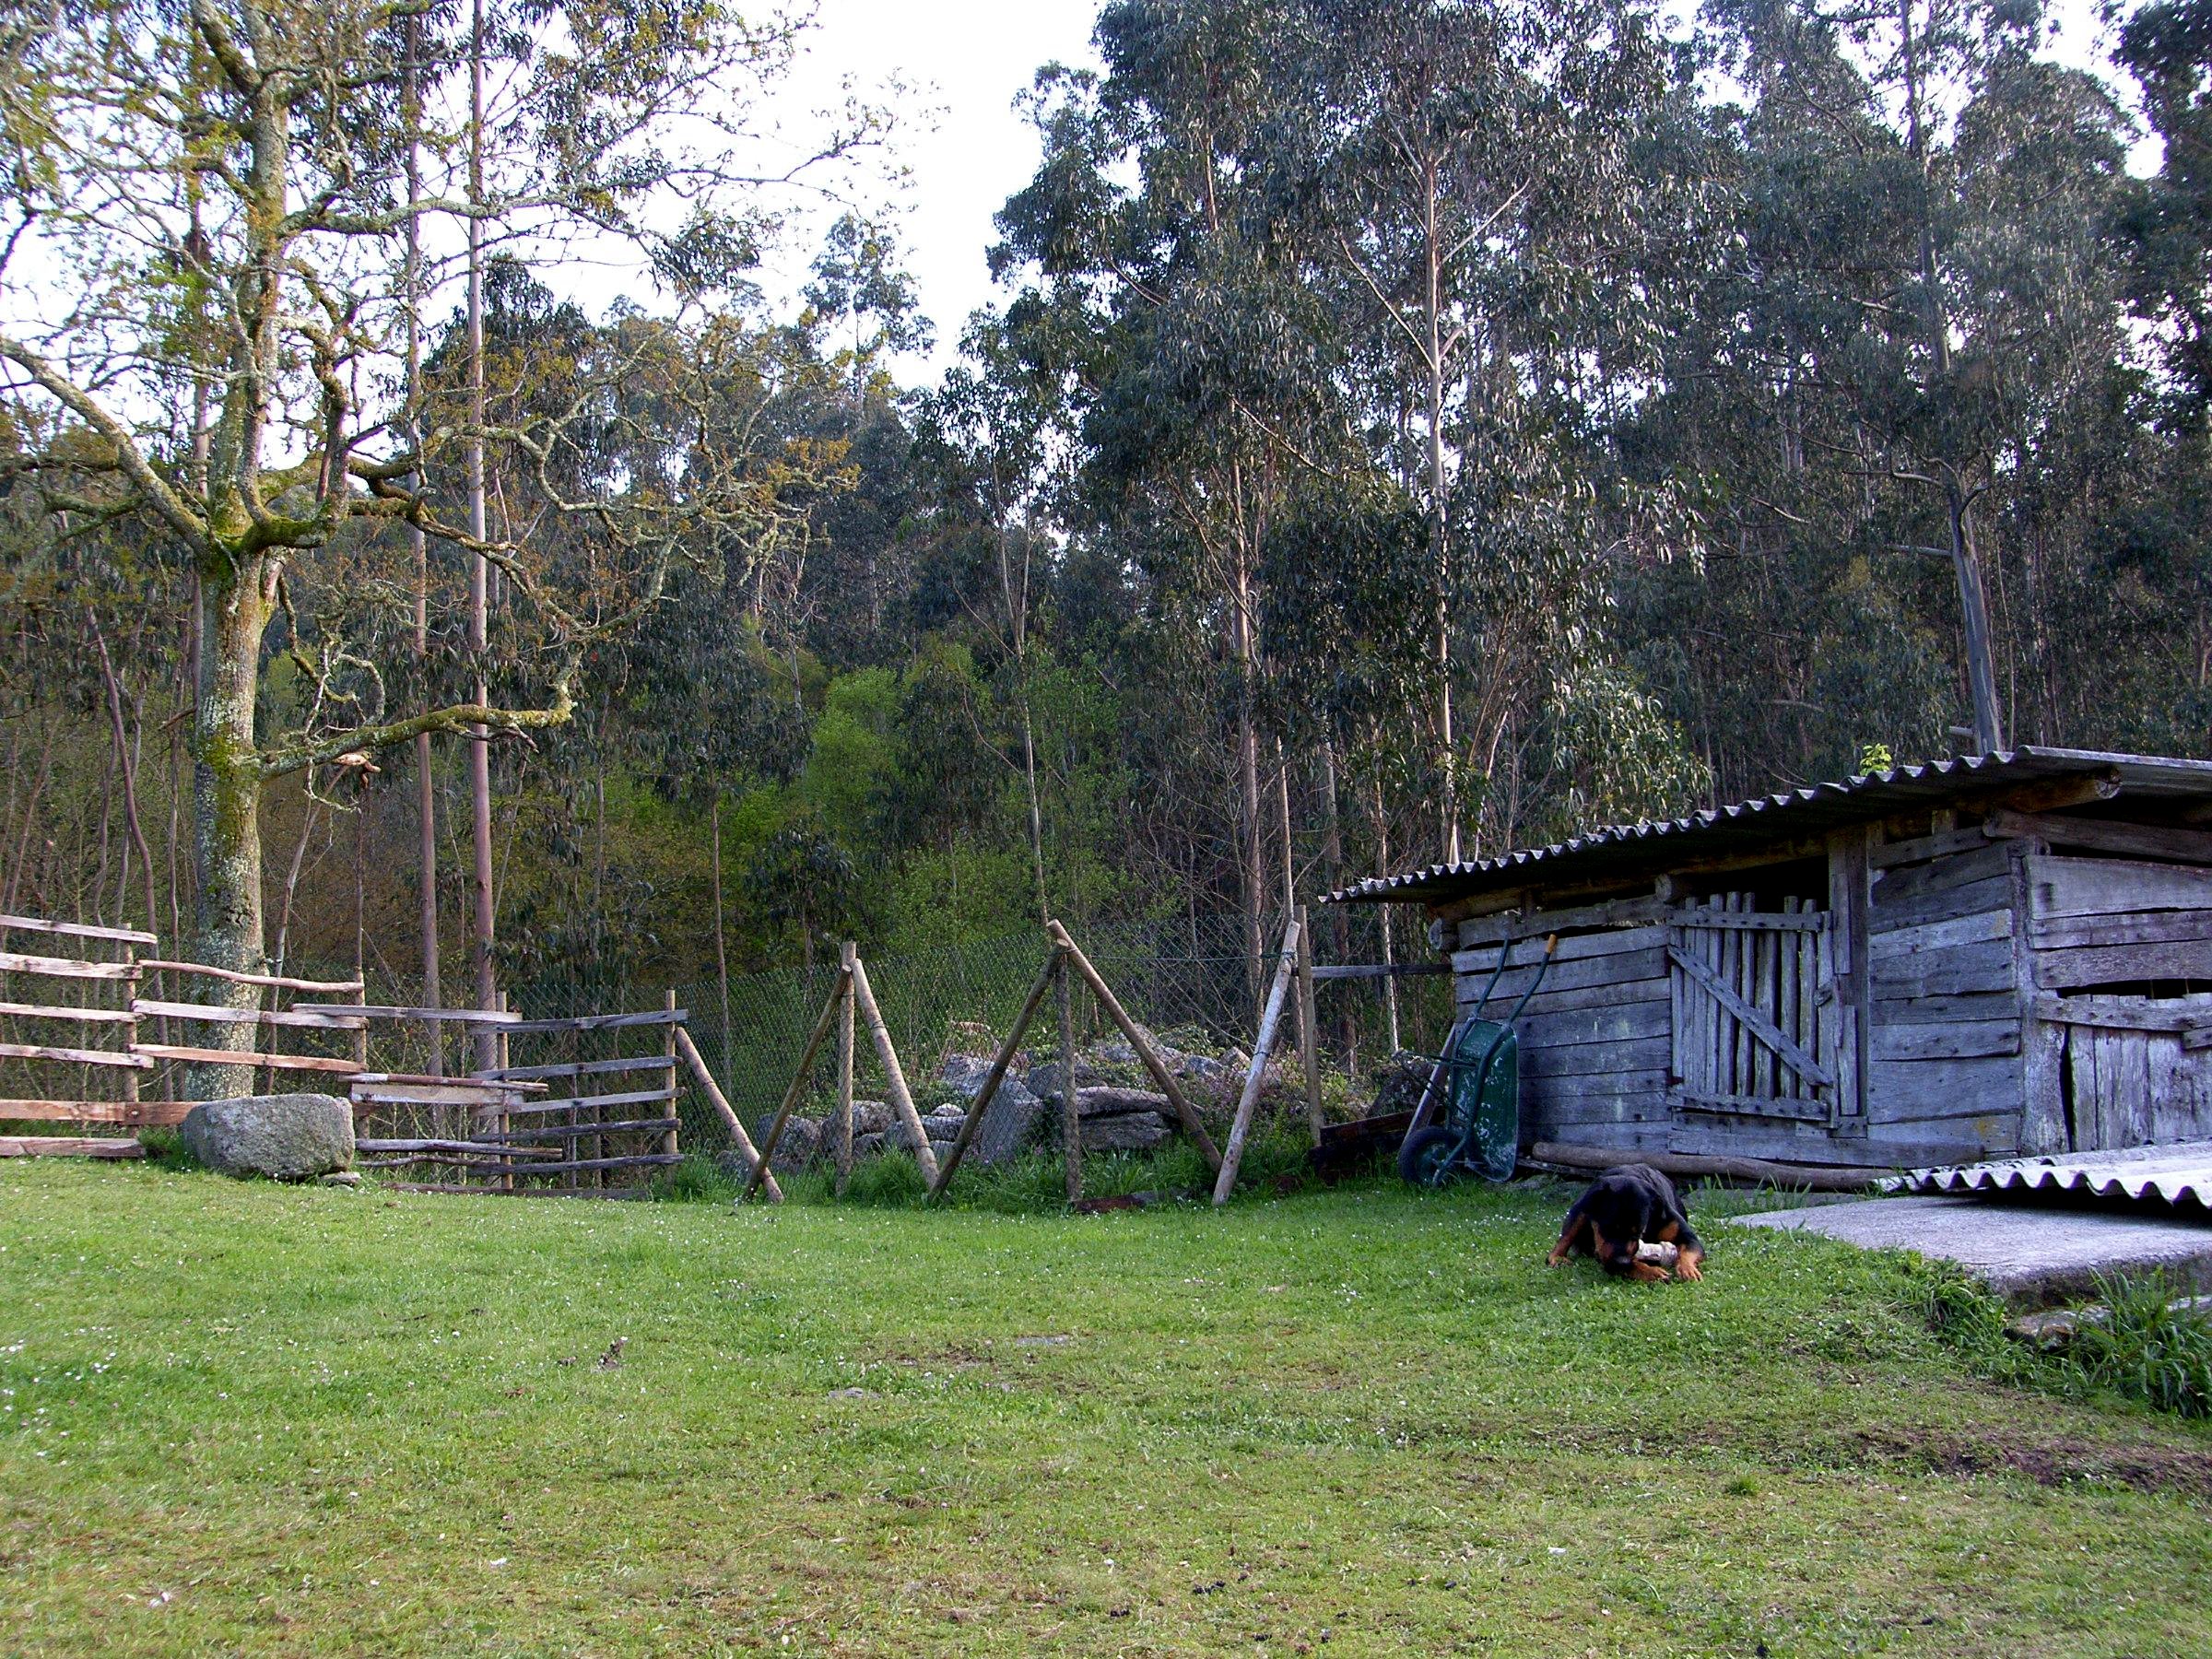
tree, farm, home, shack, rural, cottage, backyard, yard, ggl1, canoneos500d, ruralgalicia, scenerylandscapenature, rural area, outdoor recreation